43rd Virginia Cavalry Battalion

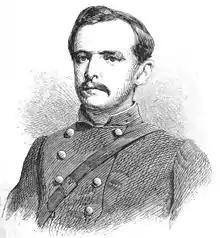
"Captain Montjoy", wood engraving 1867

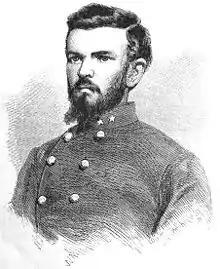
"Lt. Col. William Chapman", who with six shots emptied five Yankee saddles, wood engraving 1867

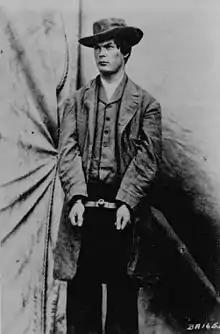
Mosby partisan Lewis Powell modeling for photographer Alexander Gardner the hat and overcoat he wore when he attacked William Seward April 1865.

The 43rd Battalion were partisans who melted into the civilian population when not on a raid, and at one point General Grant ordered several captured partisans hanged for being out of uniform. Nonetheless when raiding they did wear Confederate gray at least in some fashion. Munson said in his memoirs: